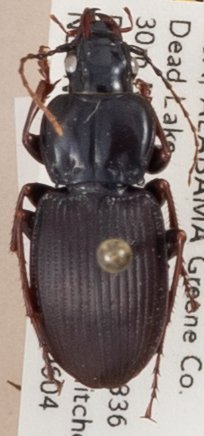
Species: Cyclotrachelus convivus
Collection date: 2018-06-04
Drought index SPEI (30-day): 0.9
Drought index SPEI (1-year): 1.01
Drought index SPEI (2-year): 0.03